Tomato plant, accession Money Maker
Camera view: tilt-top (135 deg); turntable rotation: 0 degrees
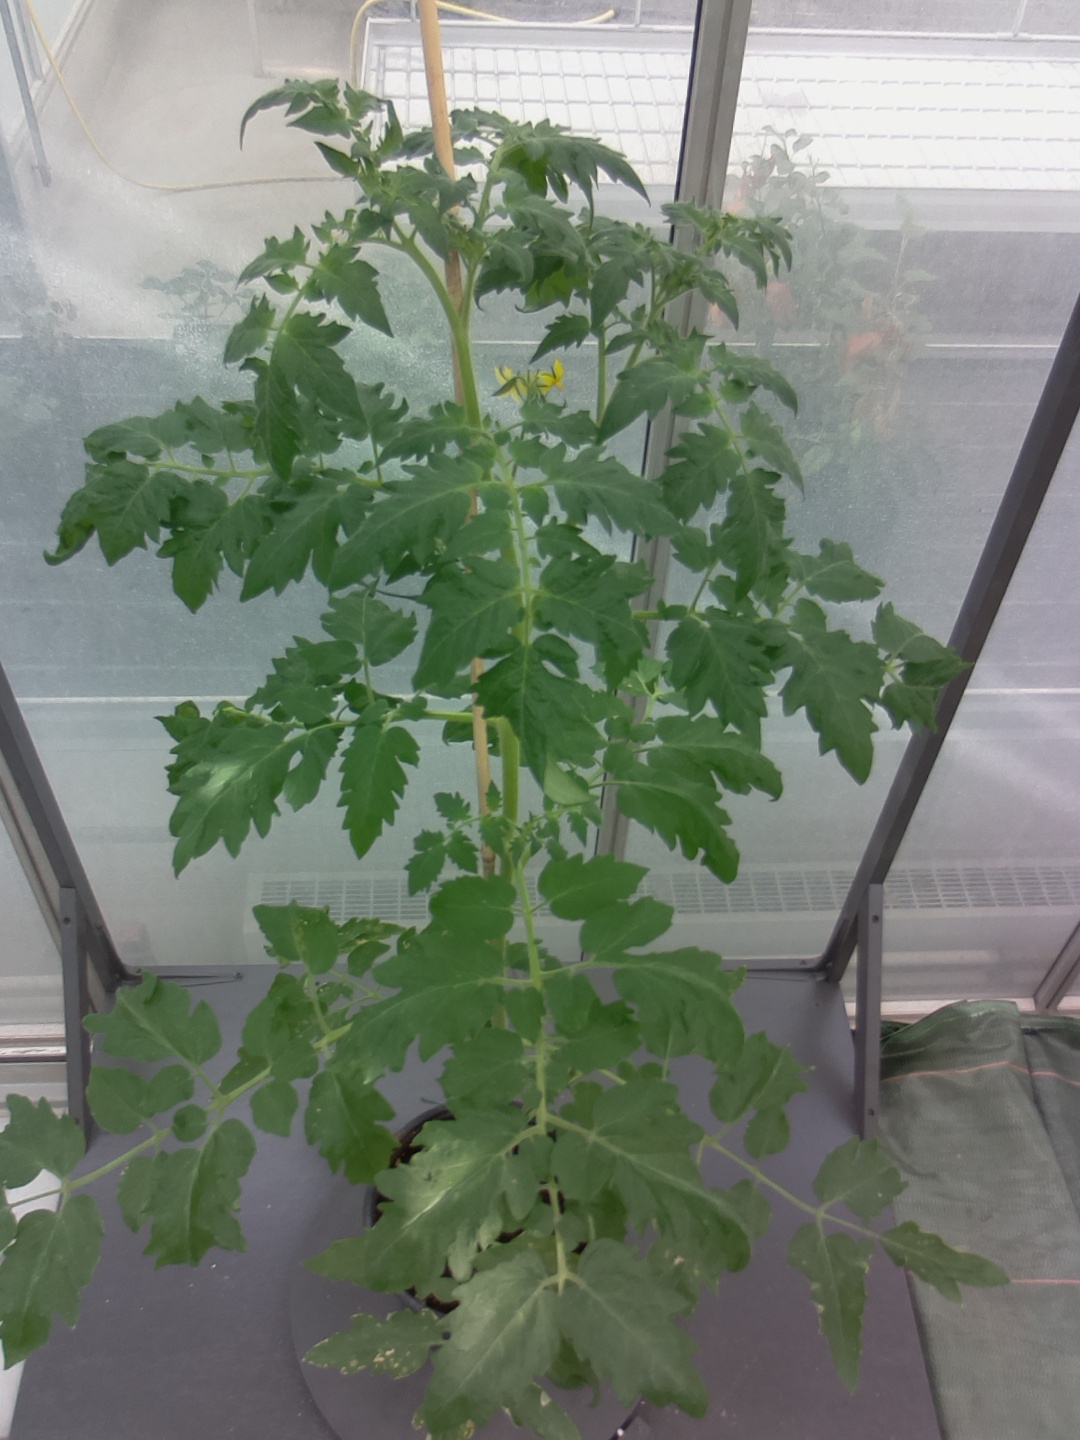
BBCH growth stage 63: 30%-40% of flowers open